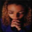
Label: woman